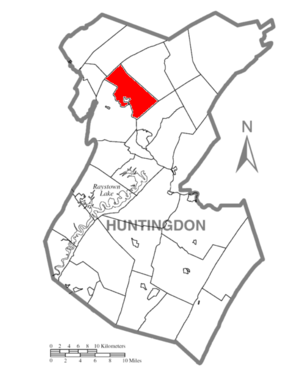
Logan Township est un township situé au nord-ouest de la partie centrale du comté de Huntingdon, en Pennsylvanie, aux États-Unis. En 2010, il comptait une population de 678 habitants.